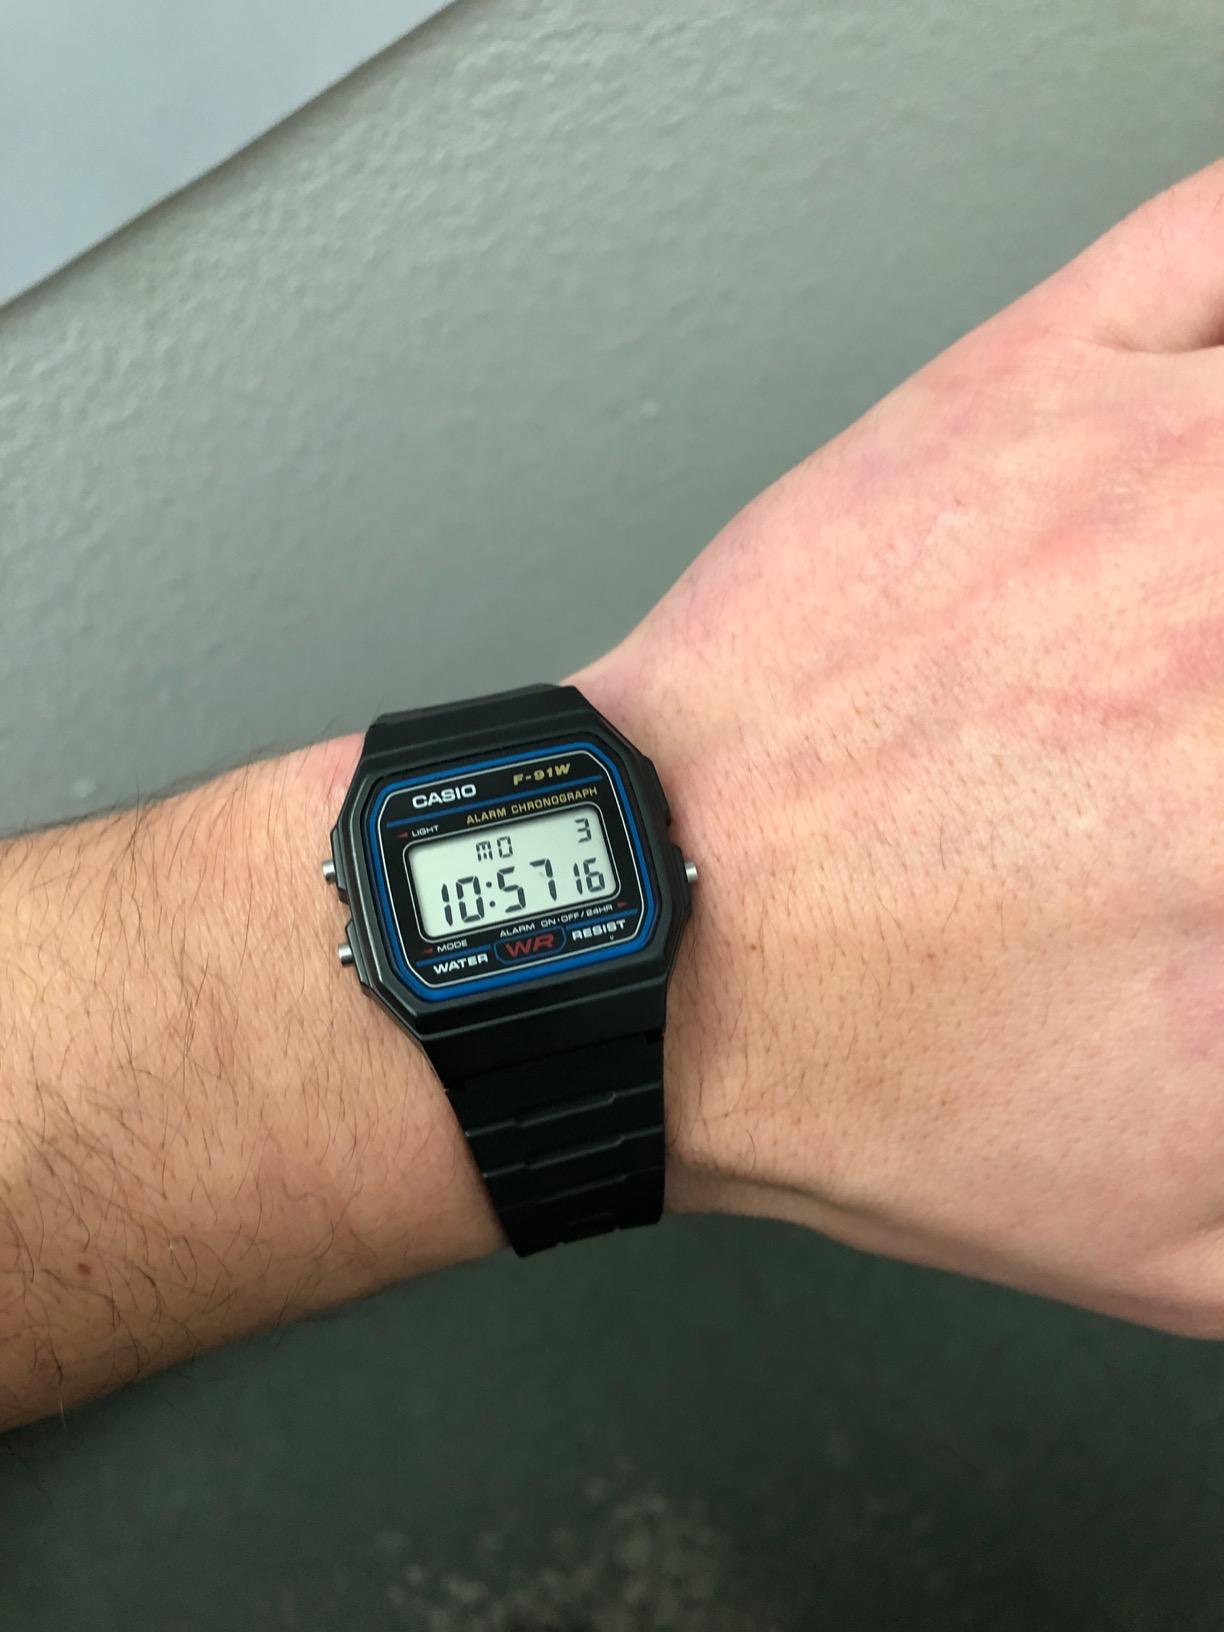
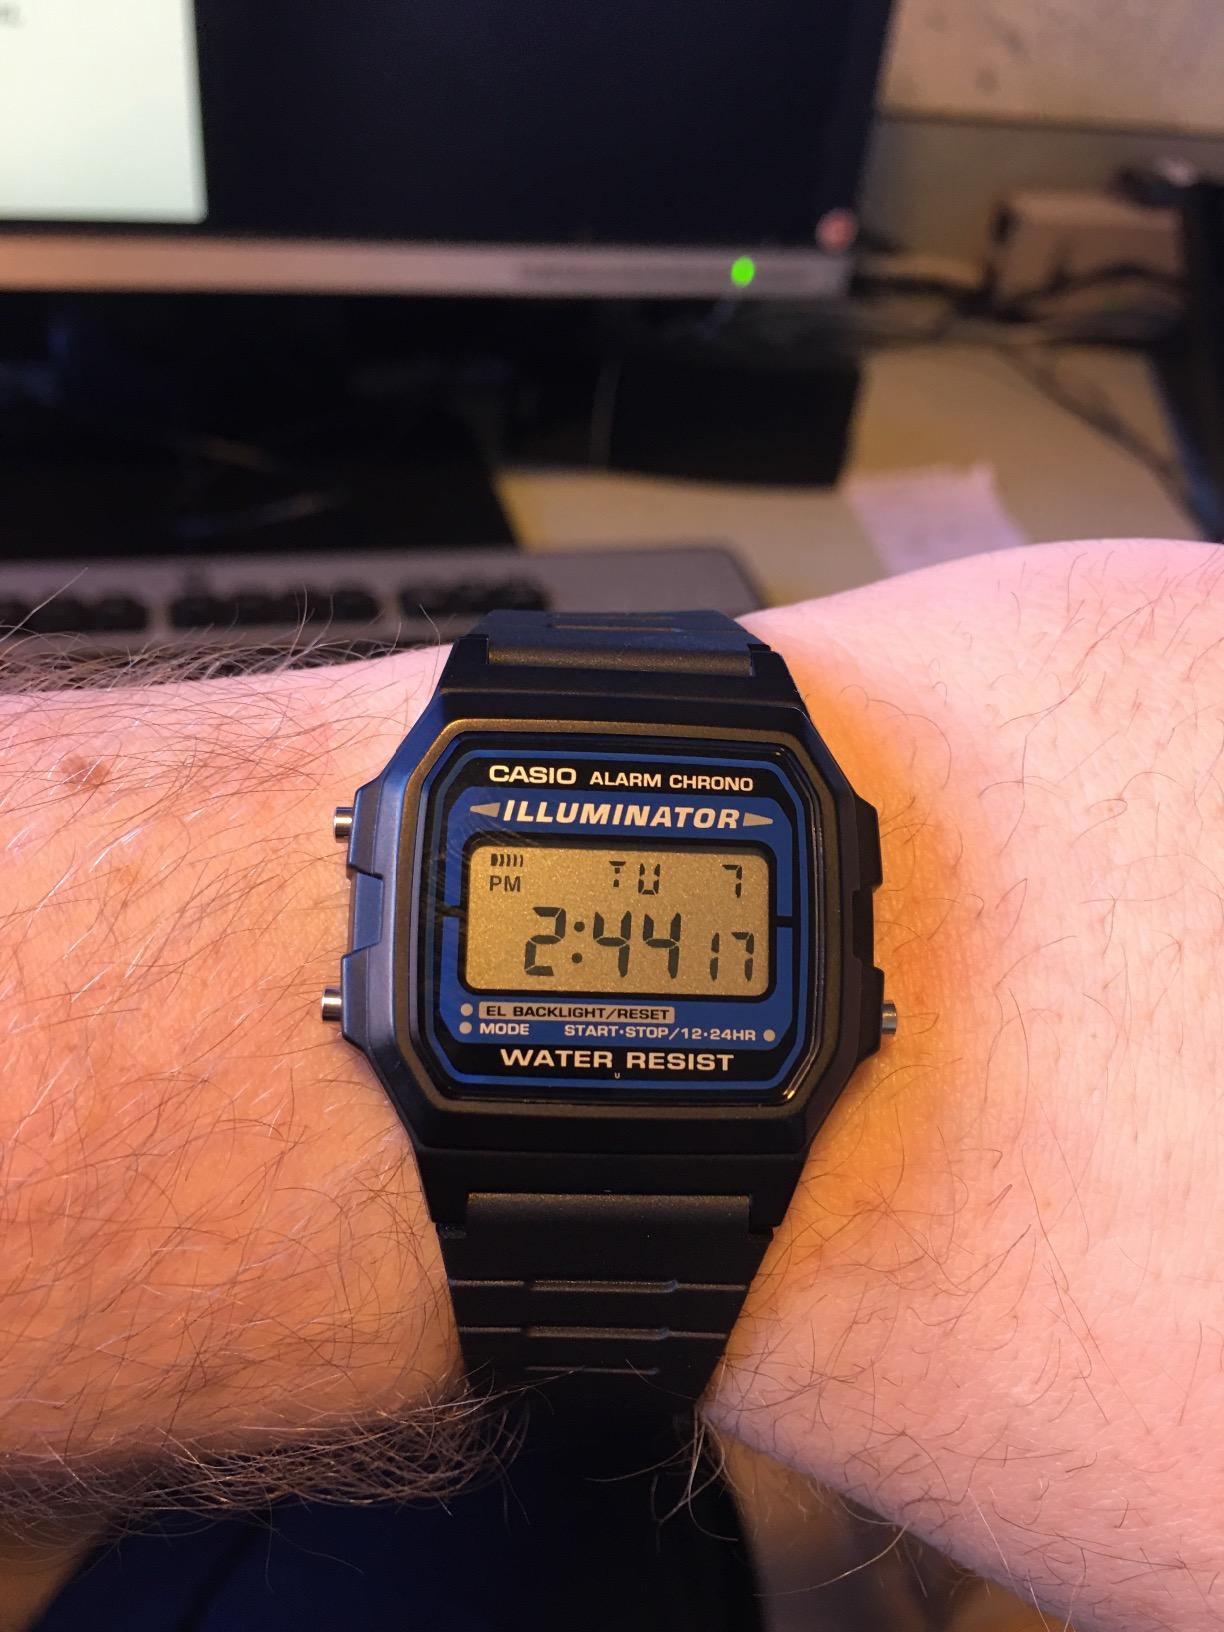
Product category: accessories_watch
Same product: no